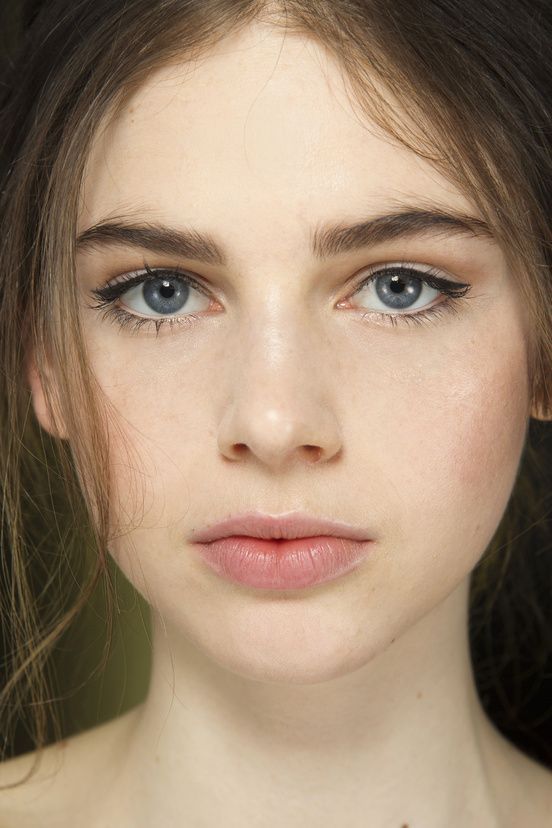
Label: Colored